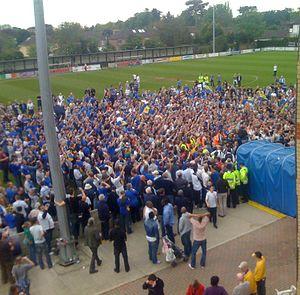
L'AFC Wimbledon est un club de football anglais basé à Kingston upon Thames, dans le sud-ouest de Londres. Il évolue en League One depuis sa promotion en 2016.